Mark Dantonio

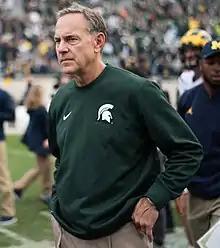
Dantonio with Michigan State in 2016

Mark Justin Dantonio (born March 9, 1956) is an American college football coach and former player. His most recent head coaching position was at Michigan State University, a position he had held from 2007 to 2019.